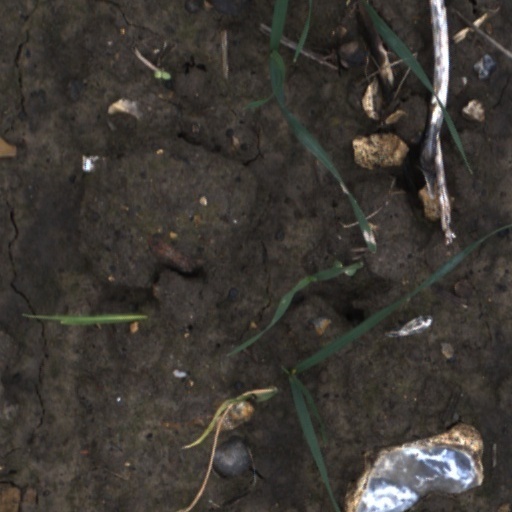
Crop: wheat